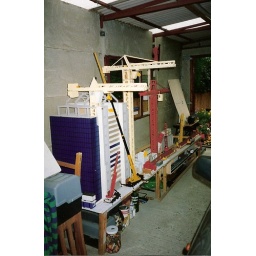
One elevation glazed on my building that was based on an office complex in St katherine's dock